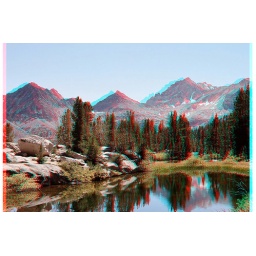
There is a low down dirty trick in this anaglyph that may be good news for repeat window violators.